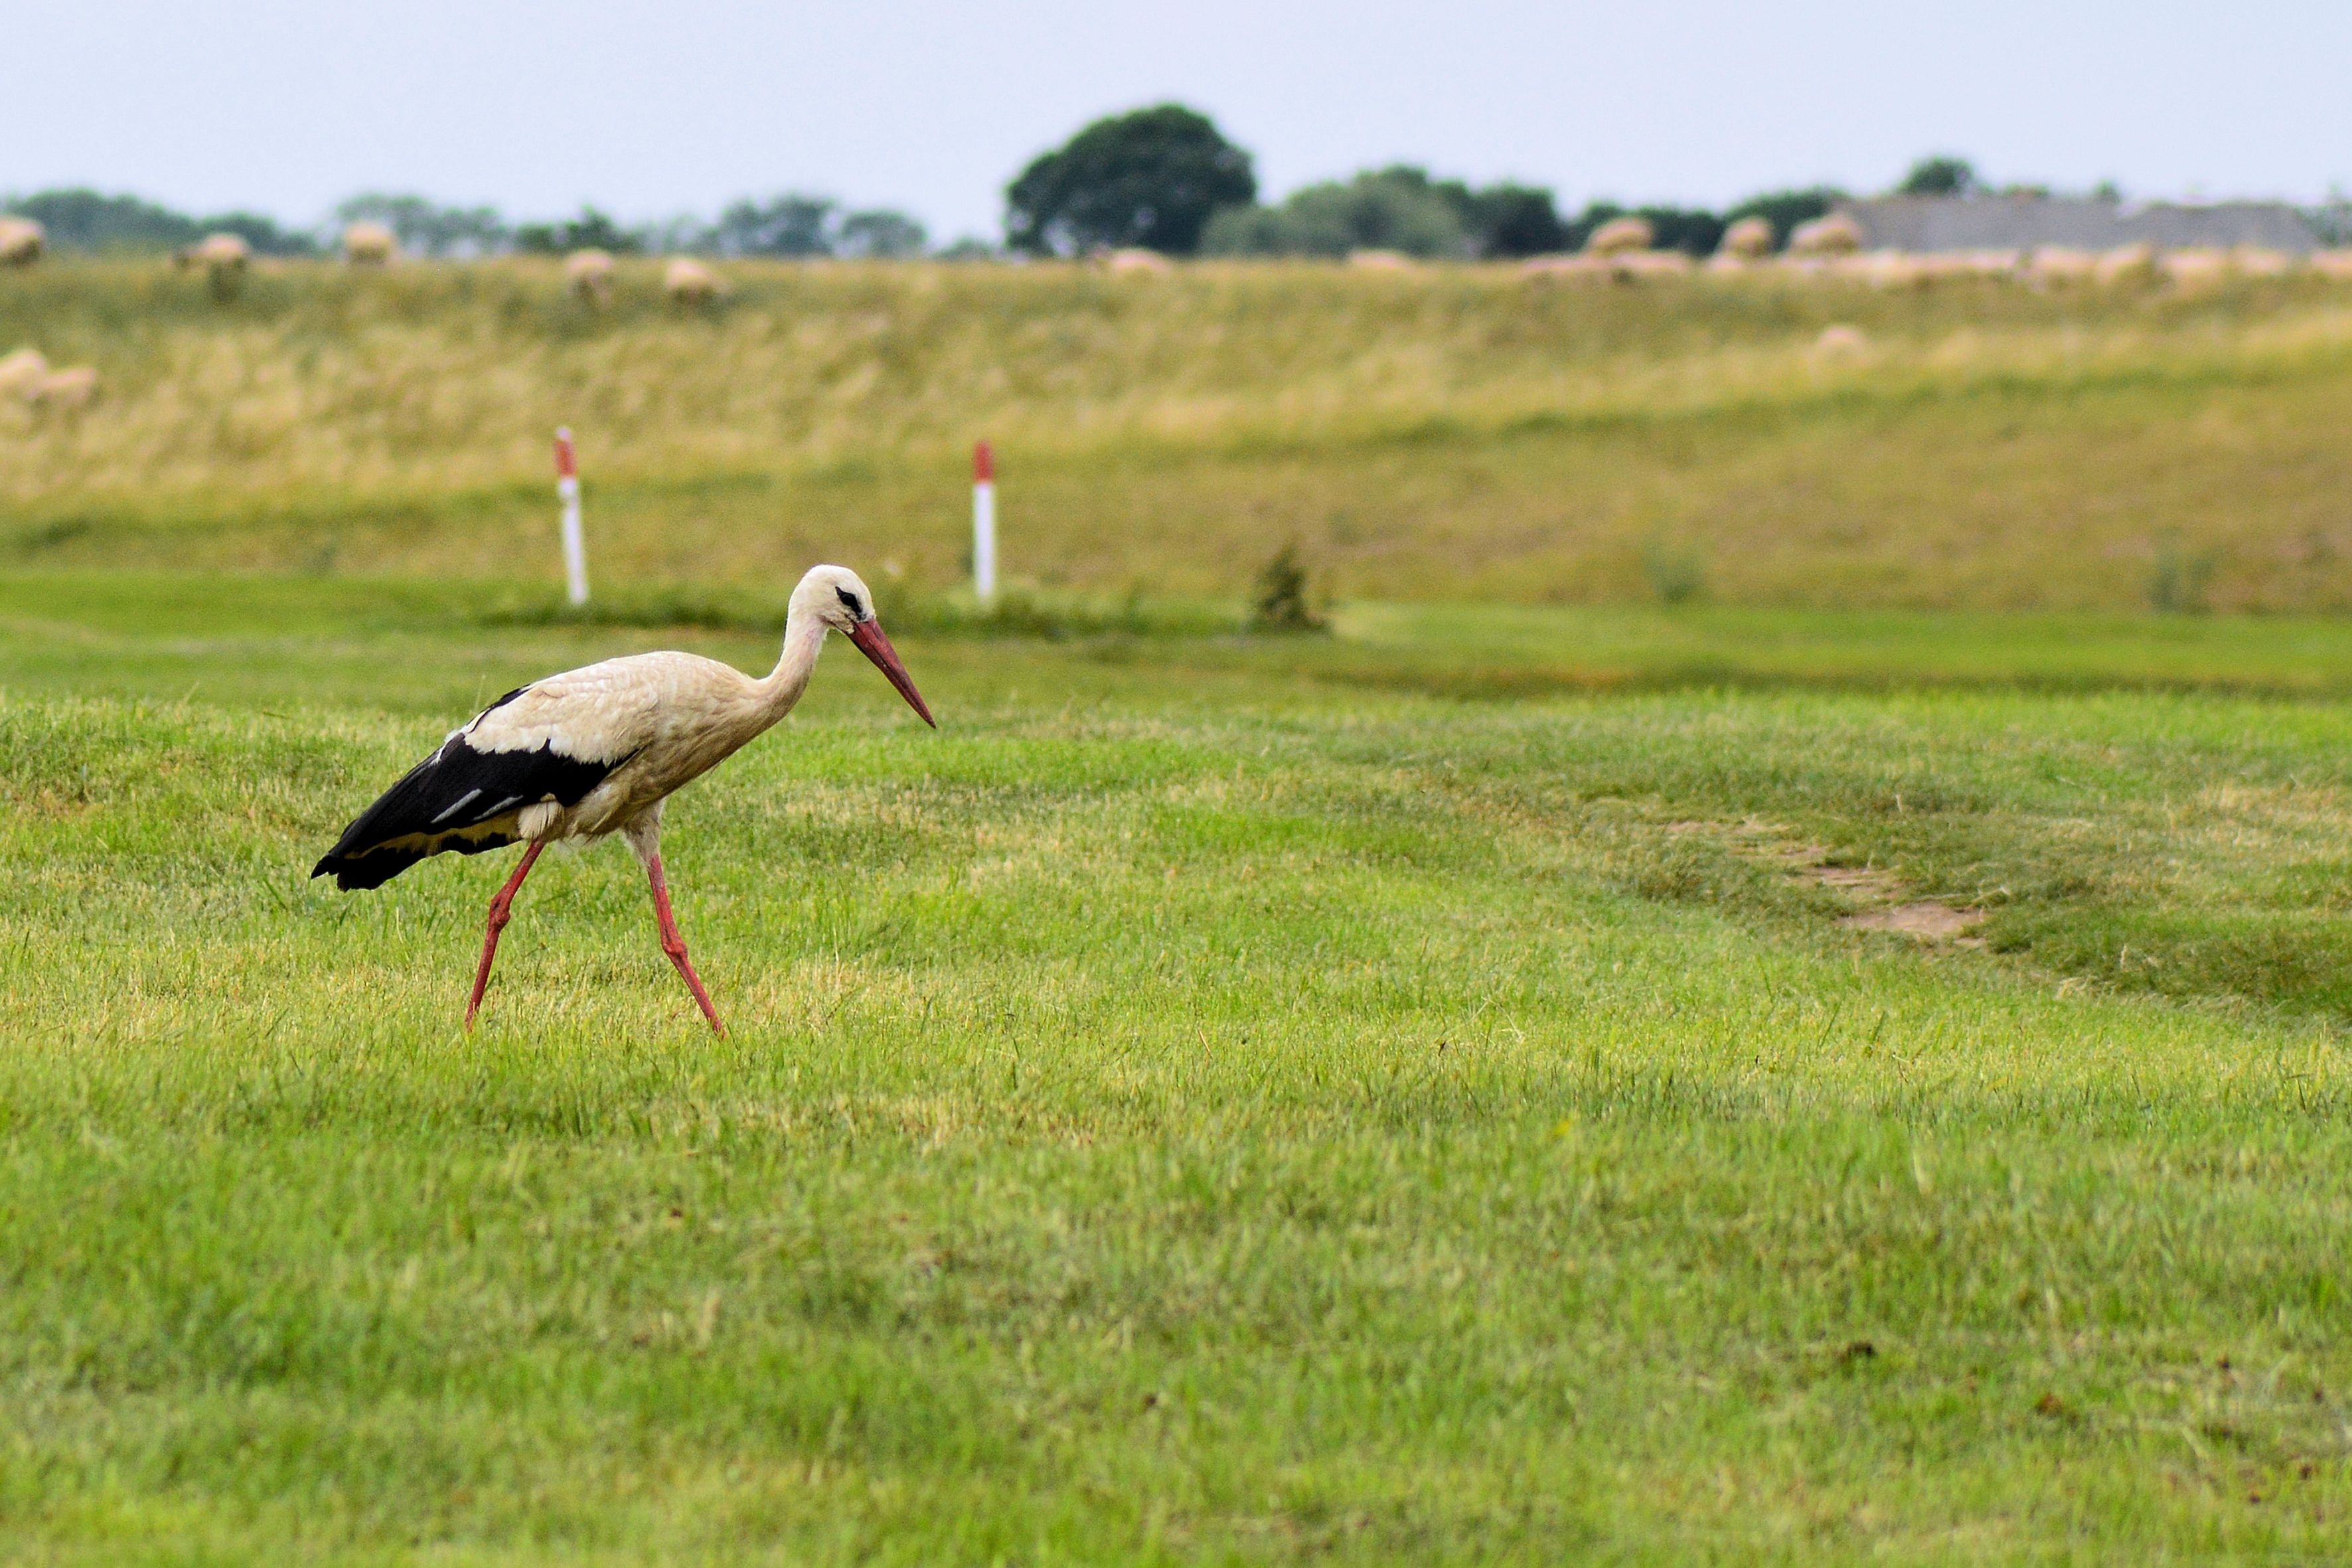
nature, marsh, bird, meadow, prairie, wildlife, pasture, fauna, savanna, stork, plain, grassland, wetland, vertebrate, habitat, foraging, ecosystem, adebar, natural environment, ciconiiformes, crane like bird